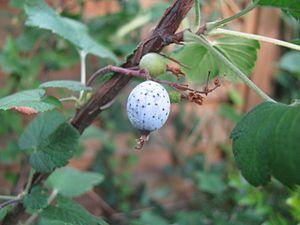
Glauque, du grec γλαυκός [glaukós] par l'intermédiaire du latin glaucus, désigne une couleur claire qui fait partie du champ chromatique des verts grisés.